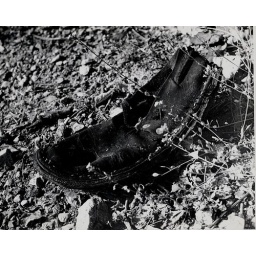
found this shoe on a mountain walk at the dalmatian coast near Makarska close to a abandoned house